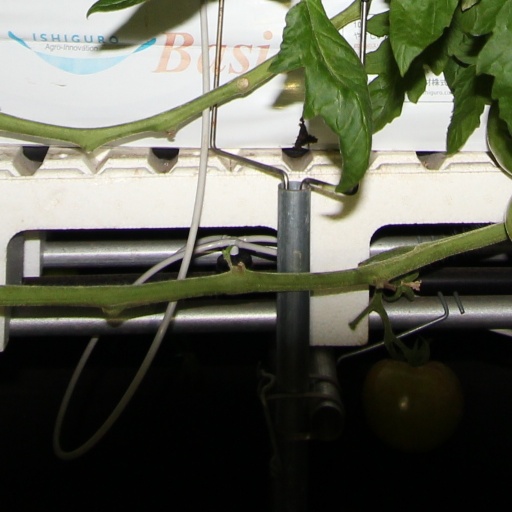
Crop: tomato